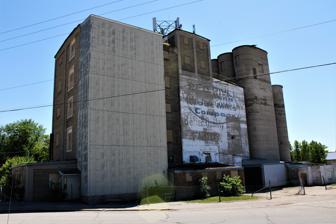
Building: Red River Milling Company
Country: United States of America
Year built: 1919
United States historic place Red River Milling Company U.S. National Register of Historic Places North elevation Show map of Minnesota Show map of the United States Location 309 Stanton Ave. W. Fergus Falls, Minnesota Coordinates 46°16′55.9″N 96°04′42.6″W / 46.282194°N 96.078500°W / 46.282194; -96.078500 Area 2.5 acres (1.0 ha) Built 1915, 1919 Architect Barnett & Record Company NRHP reference No. 100006557 Added to NRHP May 14, 2021 Red River Milling Company is a historic building and structures in Fergus Falls, Minnesota , United States. The city's first mill was built at this location on the north side of the Otter Tail River in 1872. The location was a good one for water power as the river drops in elevation 85 feet (26 m) within Fergus Falls and 150 feet (46 m) from just east to just west of the city. The mill expanded over time as frame buildings were constructed on the site. They were destroyed in a fire of unknown origins on March 10, 1915. South elevation Barnett & Record Company of Minneapolis designed and built the present concrete and brick structure. The mill's machinery was built by Wolf & Company of Chambersburg, Pennsylvania and the building was designed to fit the machinery. It was ready for operation by late November 1915. It survived the 1919 Fergus Falls tornado but the 1903 elevator , which survived the 1915 fire, was destroyed. A new concrete elevator at the west side of the complex was completed the same year. A new warehouse and six steel storage bins were constructed on the west side of the mill in 1957 and eight more bins were added two years later. After several changes in ownership over the years, the mill remained in operation until the late 1980s when it was abandoned. The warehouse and steel bins were removed in 1998. The mill was listed on the National Register of Historic Places in 2021. The remaining complex is significant as the last remaining flour mill in Fergus Falls, an industry that was once important to the local economy. The mill also represents the transition period between the use of waterpower and electricity . The mill was designed to operate on both, but waterpower ended sometime in the early 1920s when the Lower Dam was removed from the river. Because it survived an F5 tornado , the mill attests to the durability of reinforced concrete . References